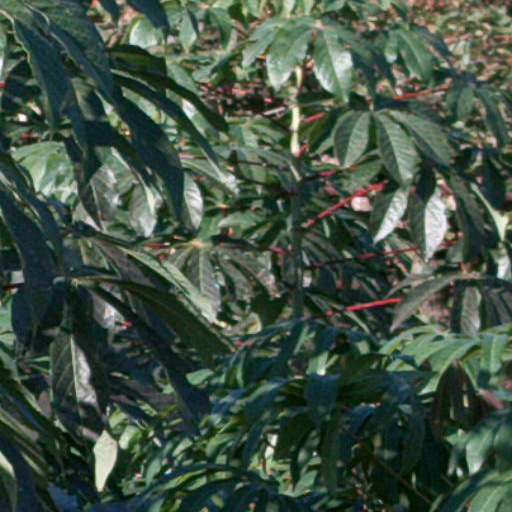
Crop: cassava